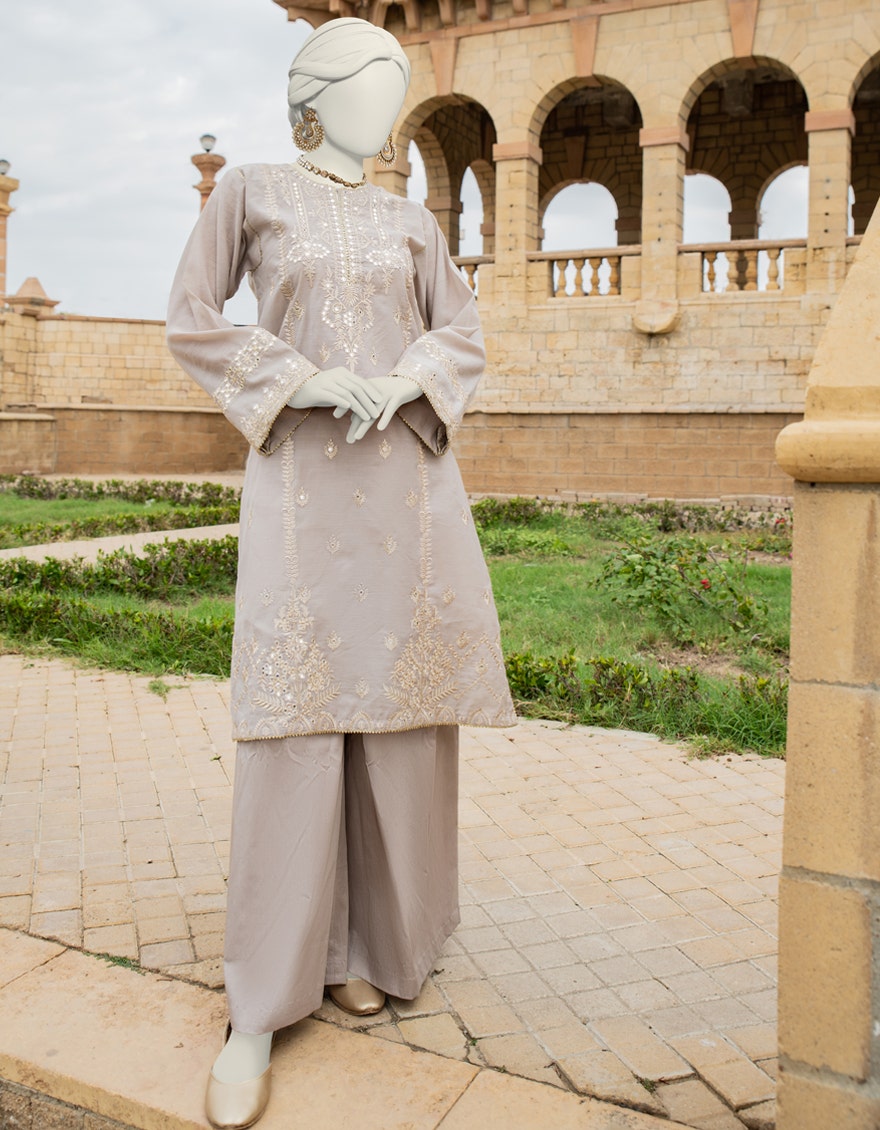
beige embroidered salwar suit